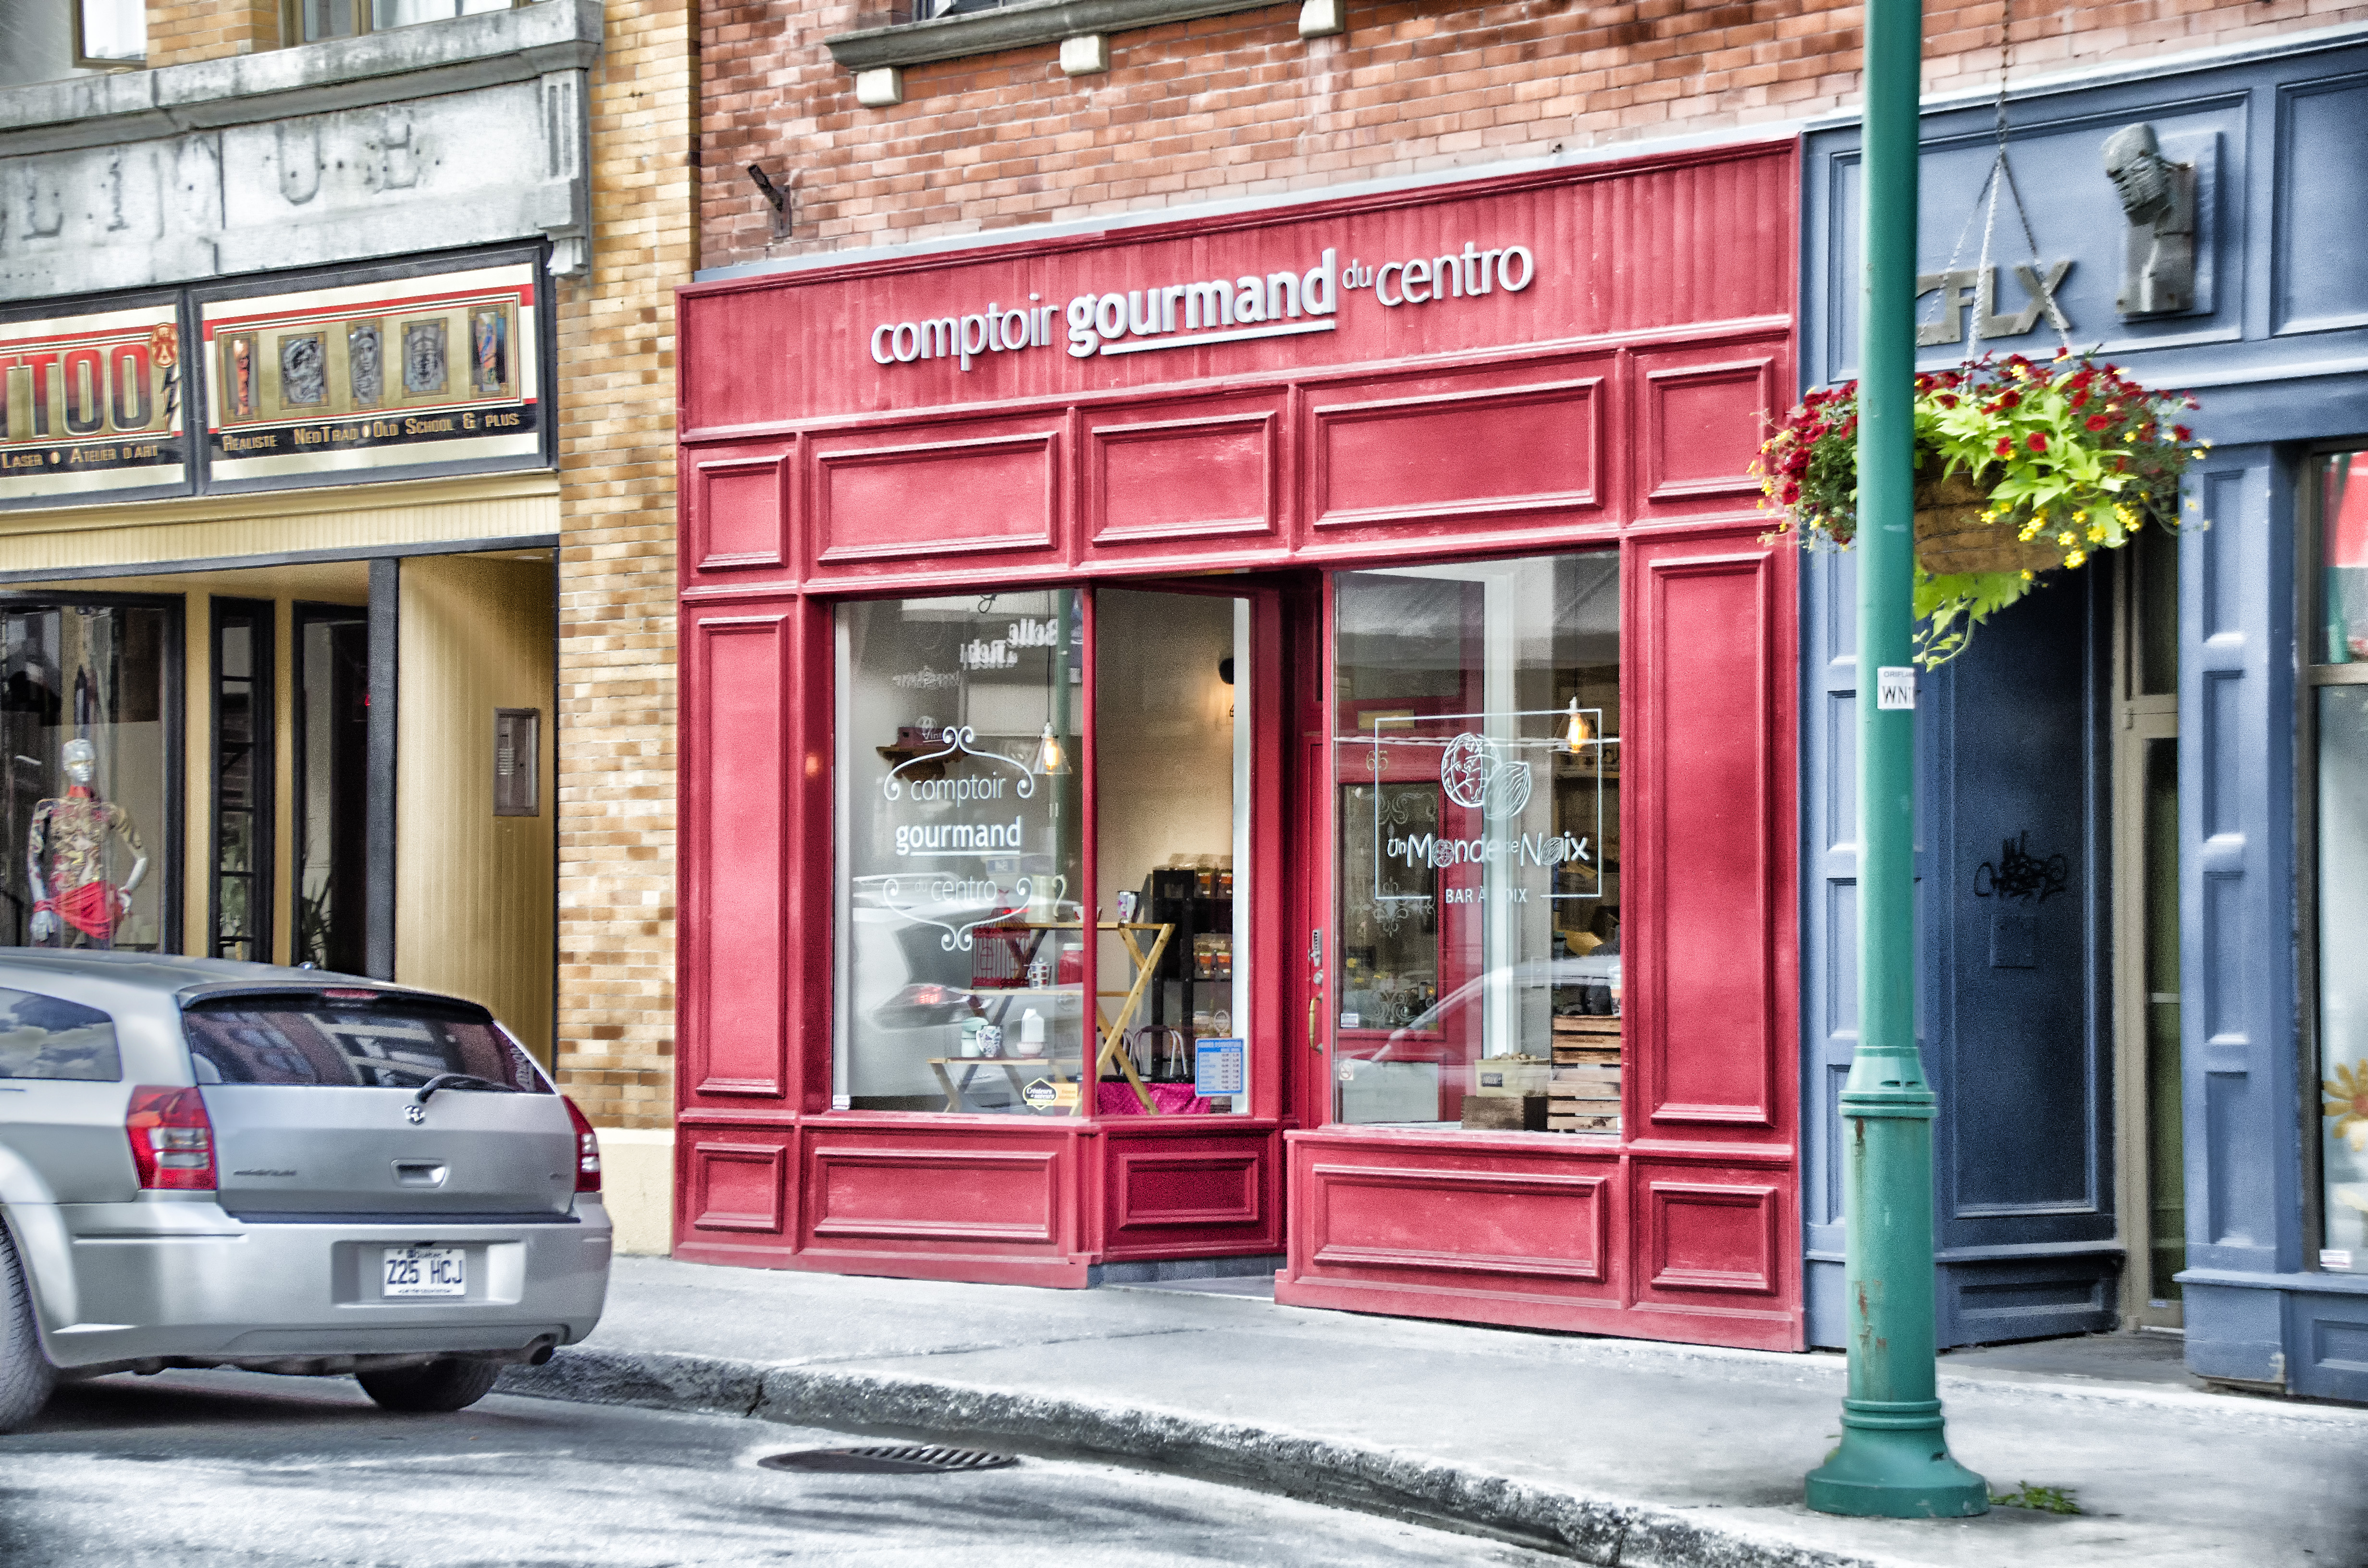
road, street, town, restaurant, city, downtown, red, color, facade, shopping, canada, infrastructure, quebec, sherbrooke, divers, various, retail, urban area